MacGorman

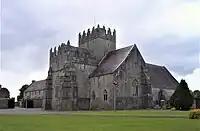
The Mac Gormáin made links to the Ó Briain by supporting the Holy Cross Abbey at Thurles.

Murchadh mac Eachthighearn was driven from his territories of Uí Bairrche by the Norman invaders Walter de Riddlesford, John de Clahull and Hugh de Lacy during the 1170s. Riddlesford, who took over as a master at Carlow, had married the daughter of a bastard son of a king Henry I of England which left him in a prominent position among his own people. At first Murchadh settled at Daire Seanleath in Uaithne Cliach (what is today Owney, County Limerick), but his son Cumeth mac Murchadh was invited by Donnchadh Cairprech Ó Briain, King of Thomond to settle in Uí Bhreacáin (what is known as Ibrickan, County Clare). In fact the Mac Gormáin had built a good relationship with the Ó Briain prior to the Norman invasion, as early as 1168, as Scanlan mac Gormáin supported Domhnall Mór Ó Briain, by witnessing for him a charter to the Holy Cross Abbey, Thurles.